CNR CKD8

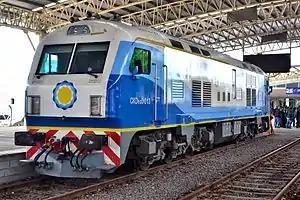
A Trenes Argentinos CNR CKD8G at Mar del Plata station

The CNR CKD8 is a diesel-electric locomotive manufactured by China CNR Corporation from 2013 onwards for use in Argentina by state-owned Trenes Argentinos, a subsidiary of Ferrocarriles Argentinos S.E. The CKD8G variant is used primarily on the Roca and Sarmiento railways, while the faster CKD8H is used on the San Martín and Mitre railways.